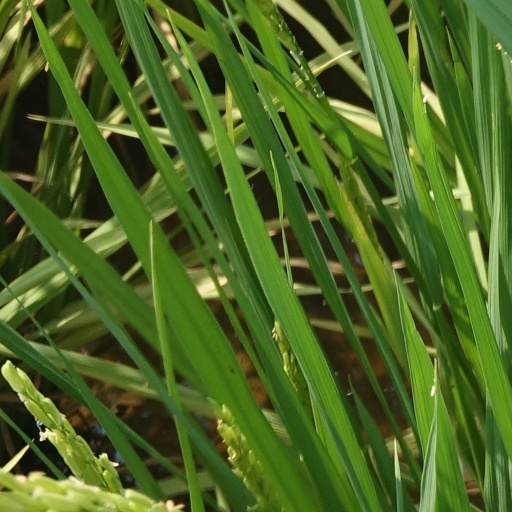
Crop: rice